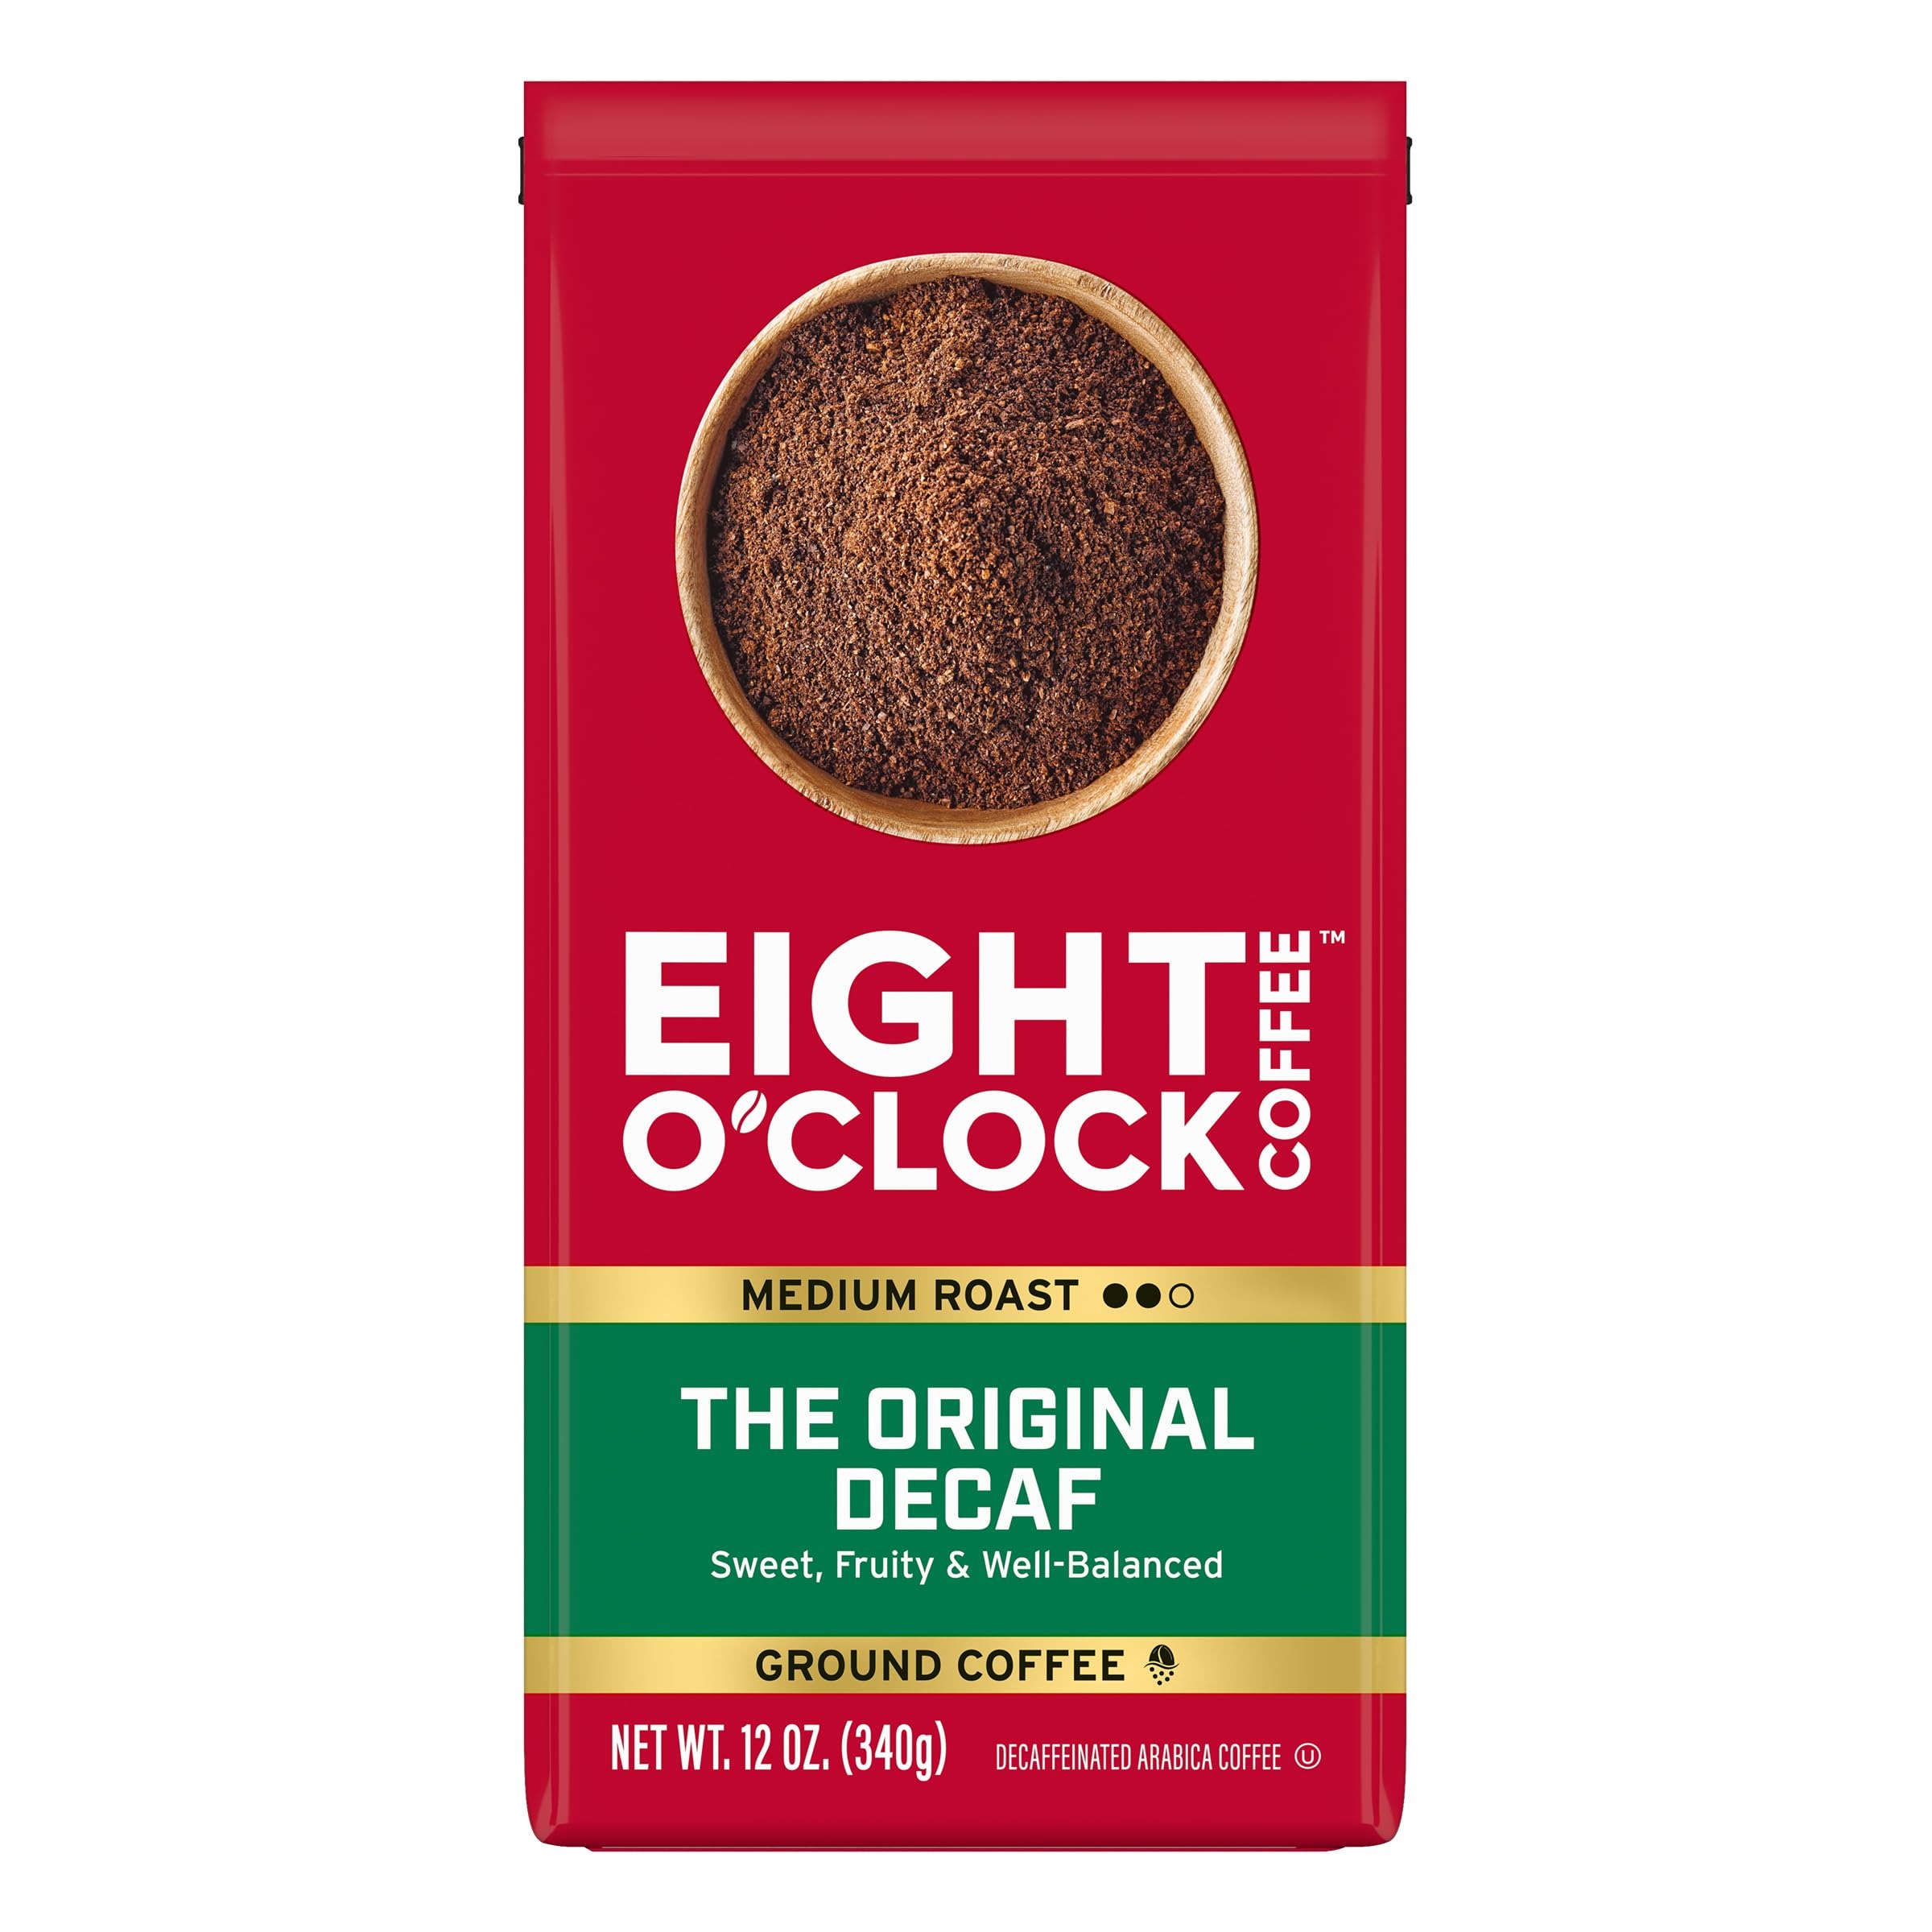
Item Name: Eight O'Clock Coffee The Original Decaf Ground Coffee, Medium Roast, 12 Ounce (Pack of 6) - Sweet, Fruity, Well Balanced
Bullet Point 1: Medium Roast, Ground Coffee
Bullet Point 2: Sweet, Fruity & Well-Balanced
Bullet Point 3: Our oldest recipe and most iconic roast. From Latin America to East Africa, our Master Roasters carefully search the world for premium Arabica beans. Medium roasted to deliver sweet and fruity notes with a well-balanced finish
Bullet Point 4: Quality Guaranteed: 100% Arabica beans for premium quality and taste, Kosher certified
Bullet Point 5: Commitment to Environment: Through partnerships with different coffee organizations, we hope to support the coffee farming community with the goal to help improve the quality of life for all people involved in the coffee supply chain
Value: 72.0
Unit: ounce

Price: 28.48